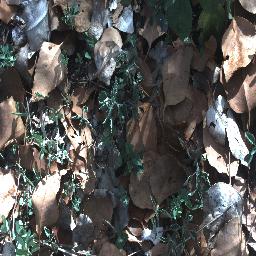
Label: negative